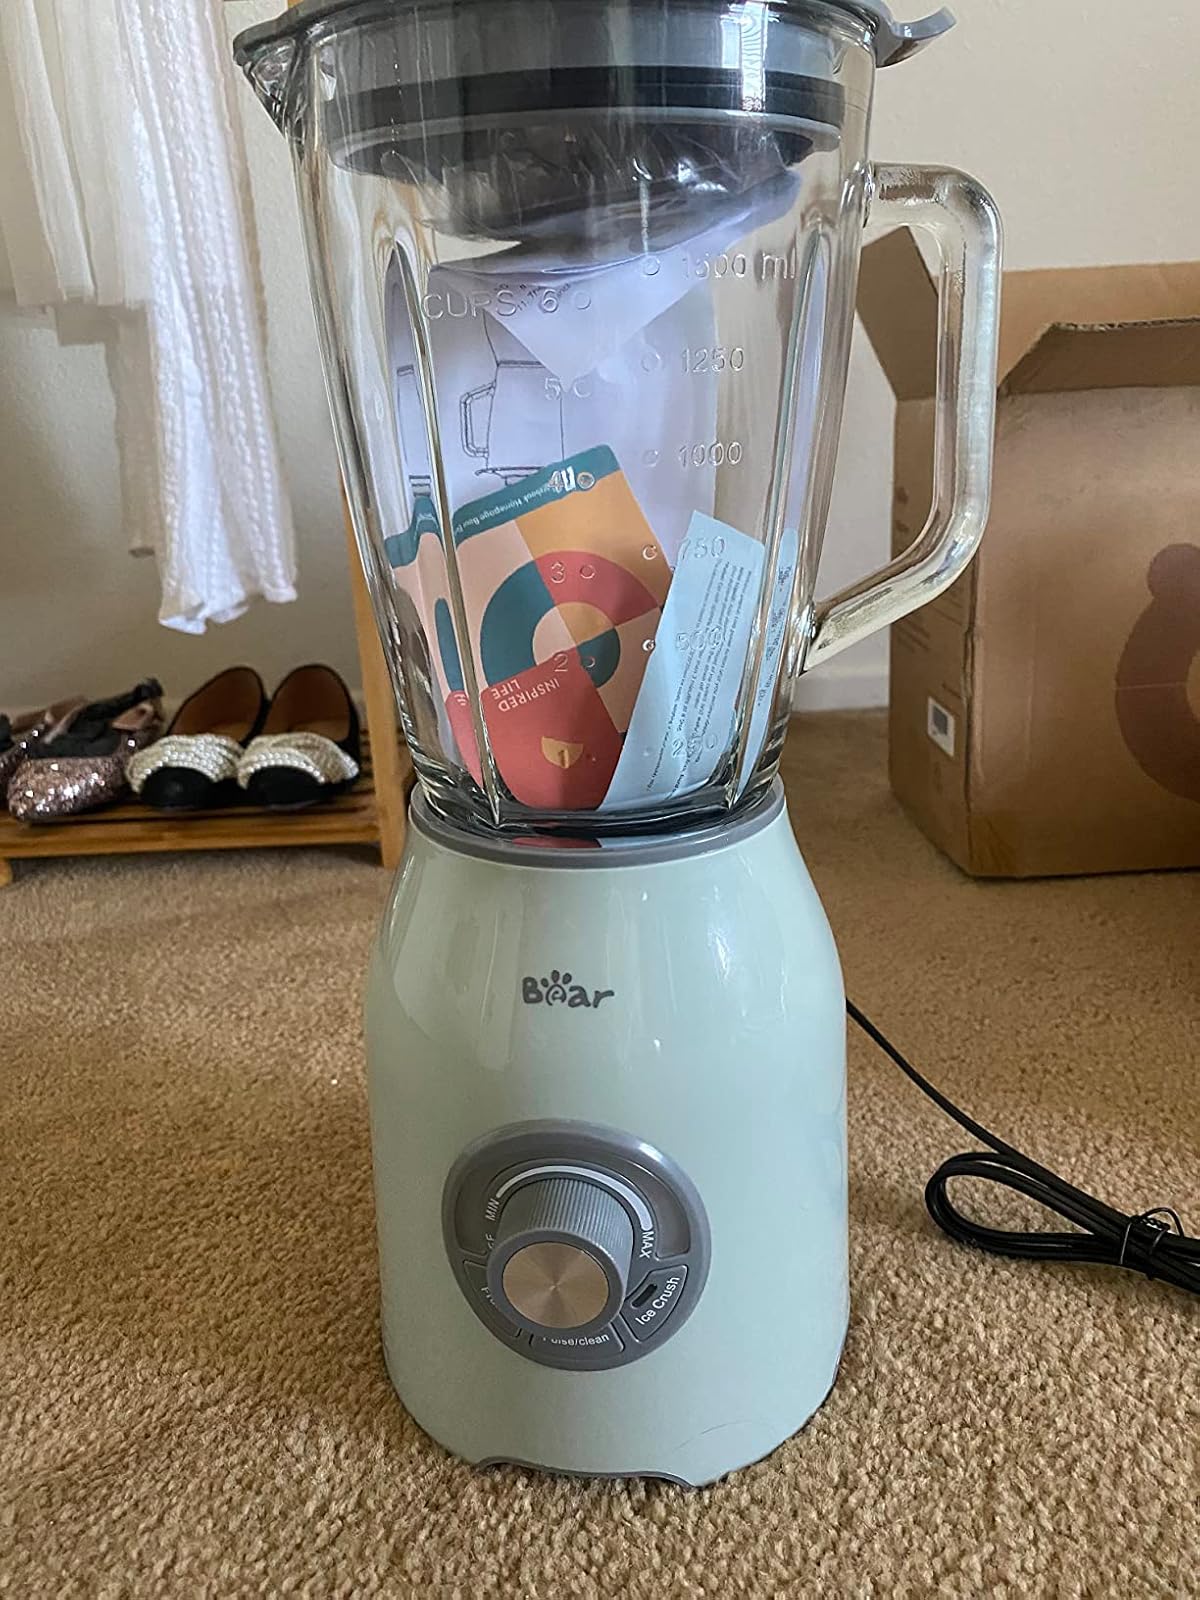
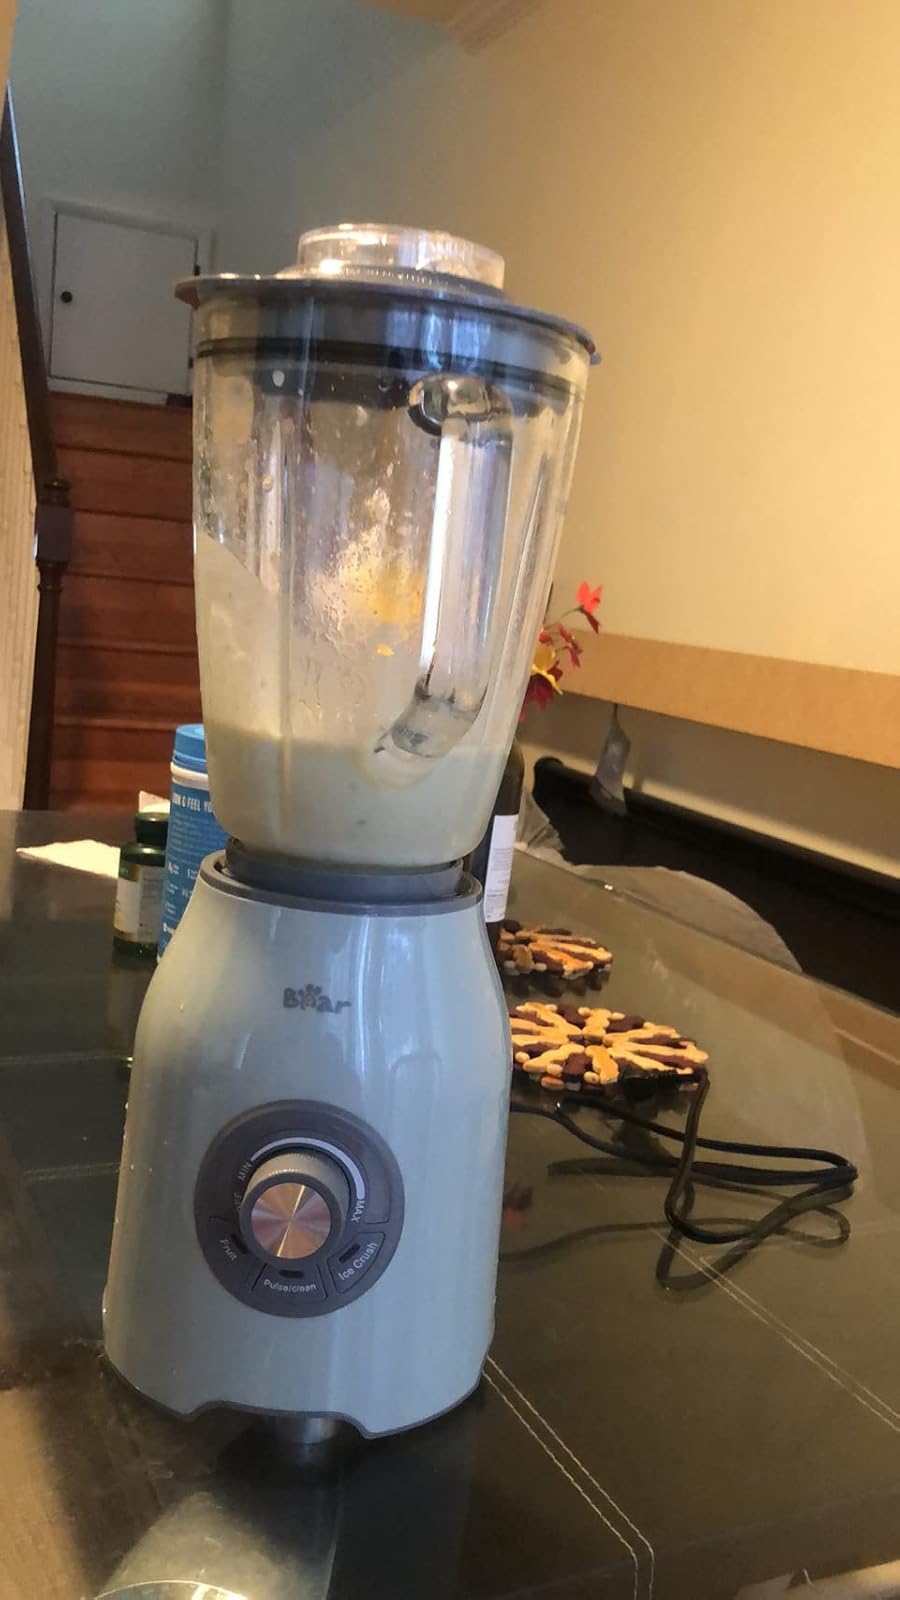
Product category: items_blender
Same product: yes